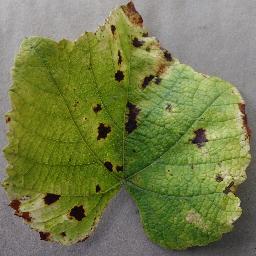
Label: Grape___Leaf_blight_(Isariopsis_Leaf_Spot)